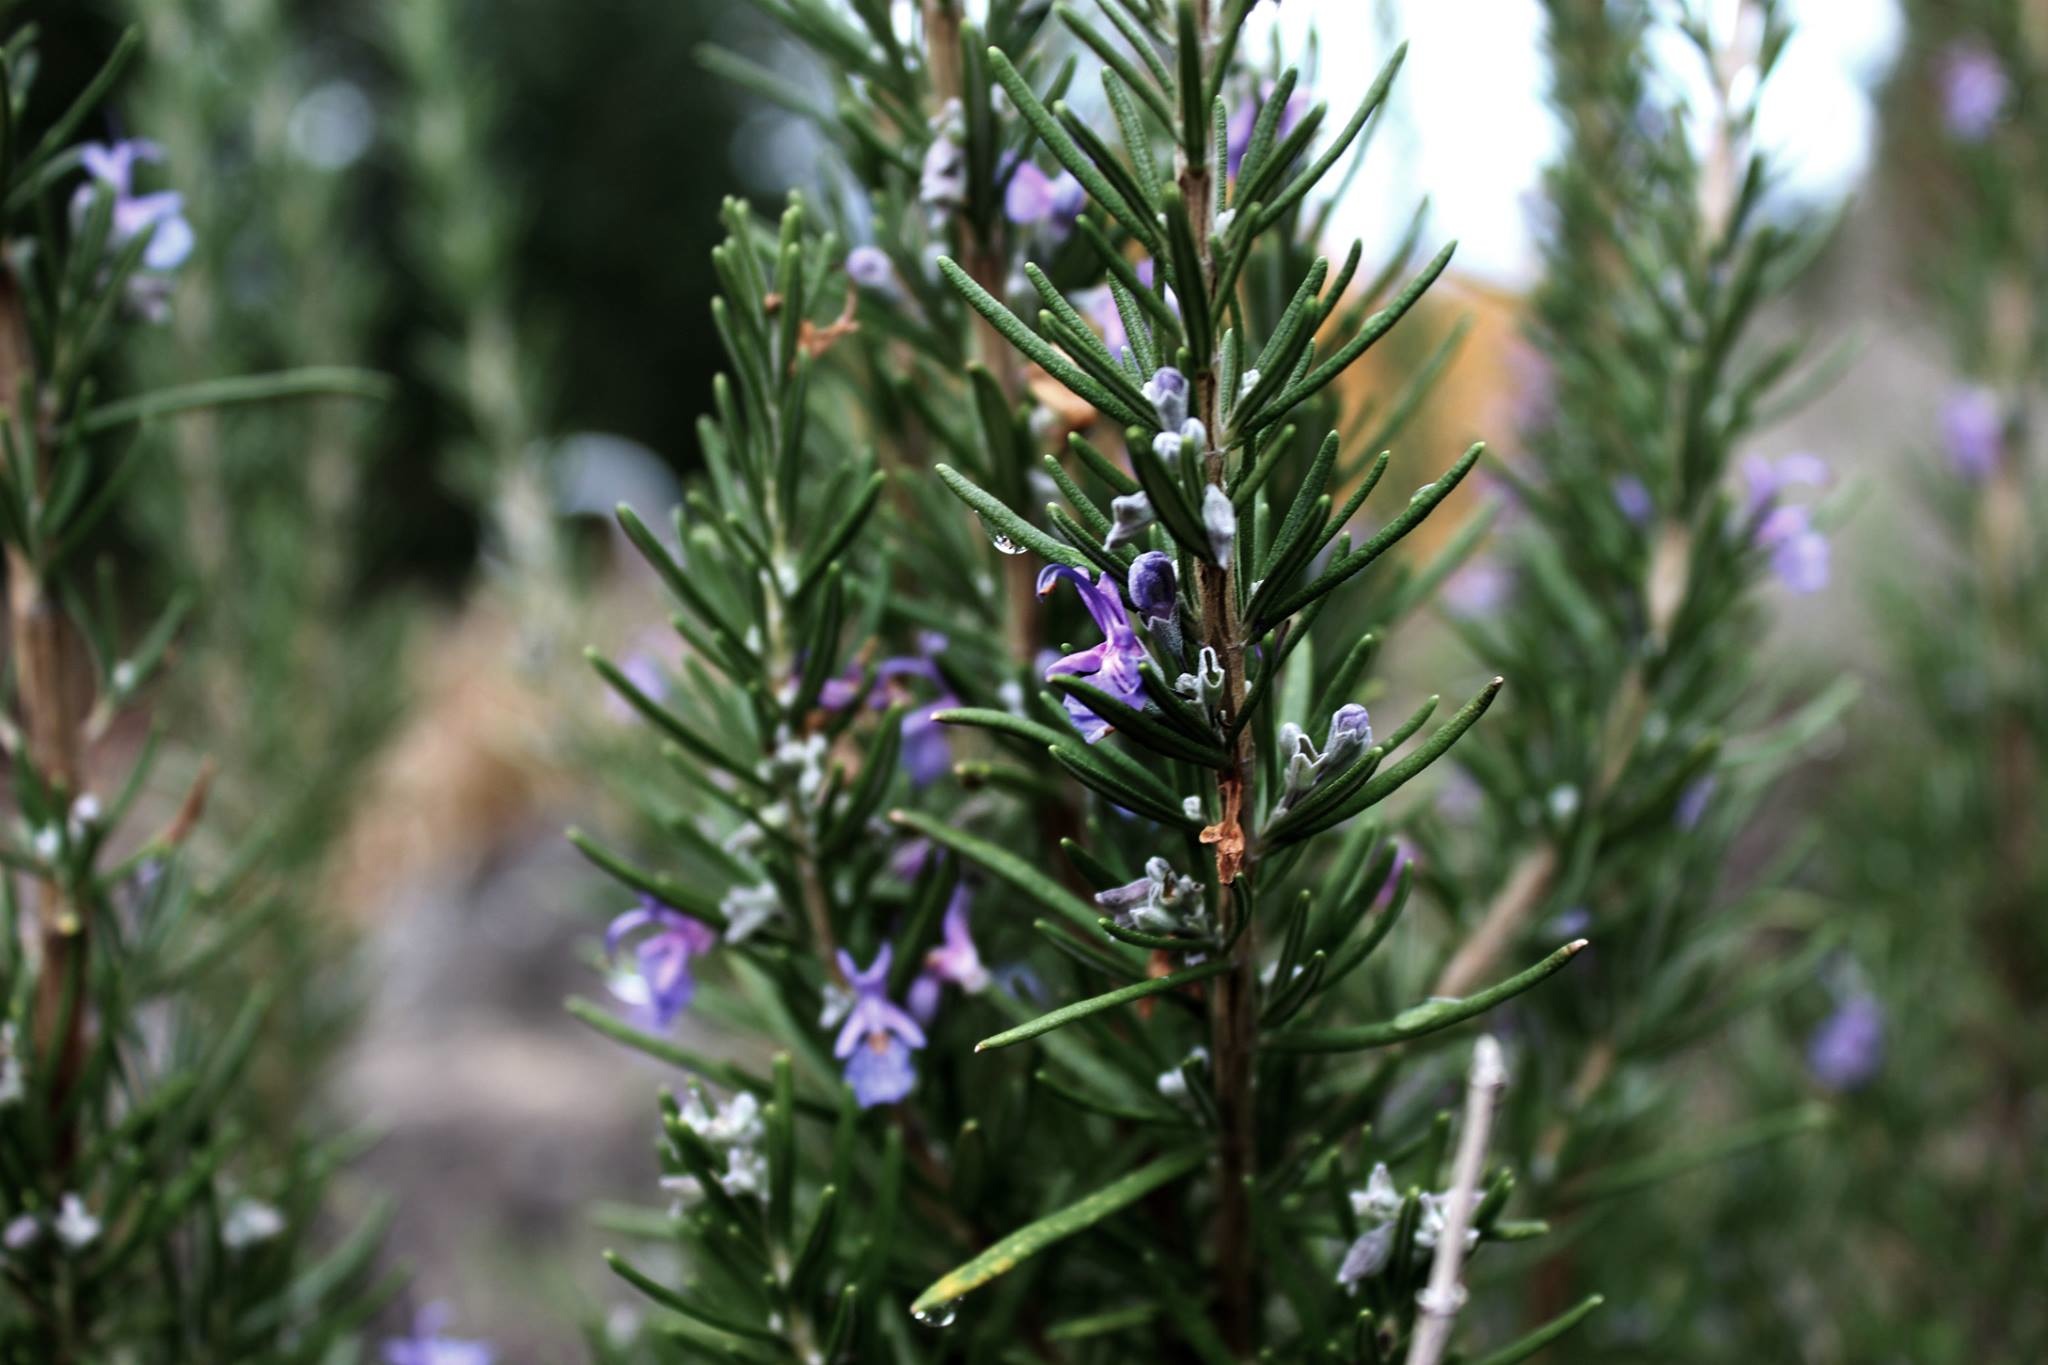
plant, flower, herb, botany, flora, lavender, rosemary, flowering plant, grass family, land plant, english lavender, french lavender, hyssopus